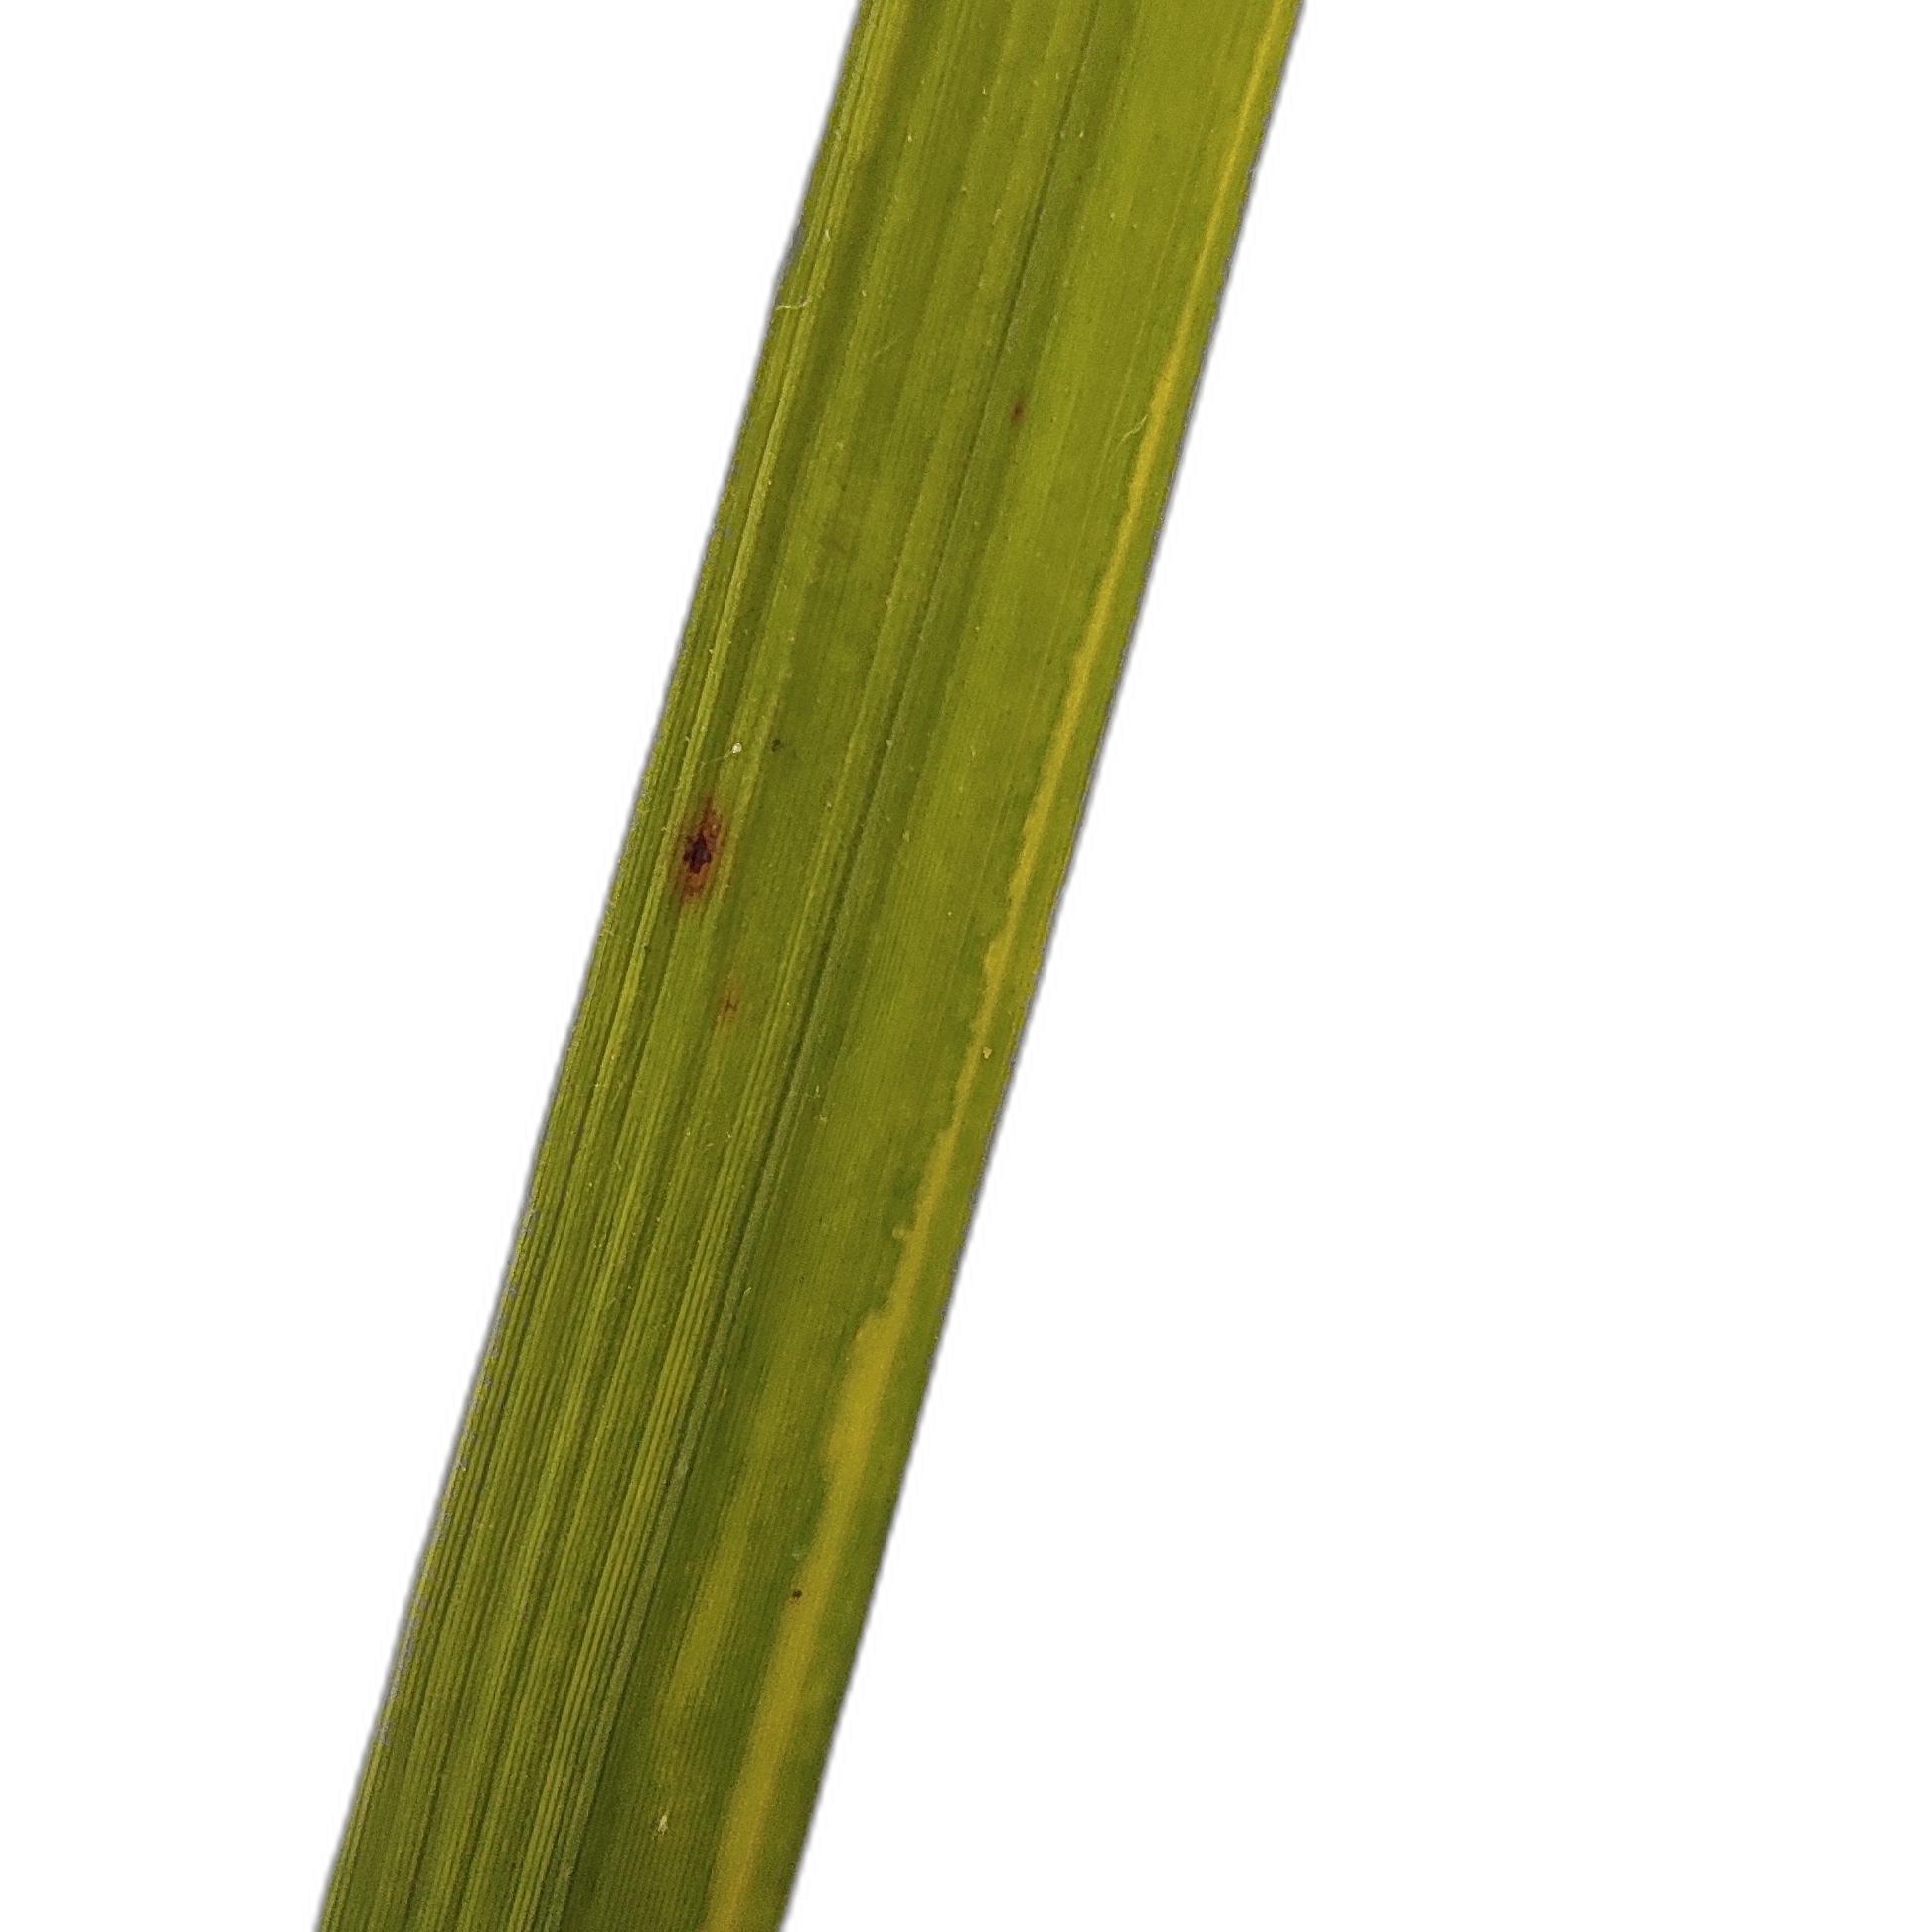
Label: Rice Blast